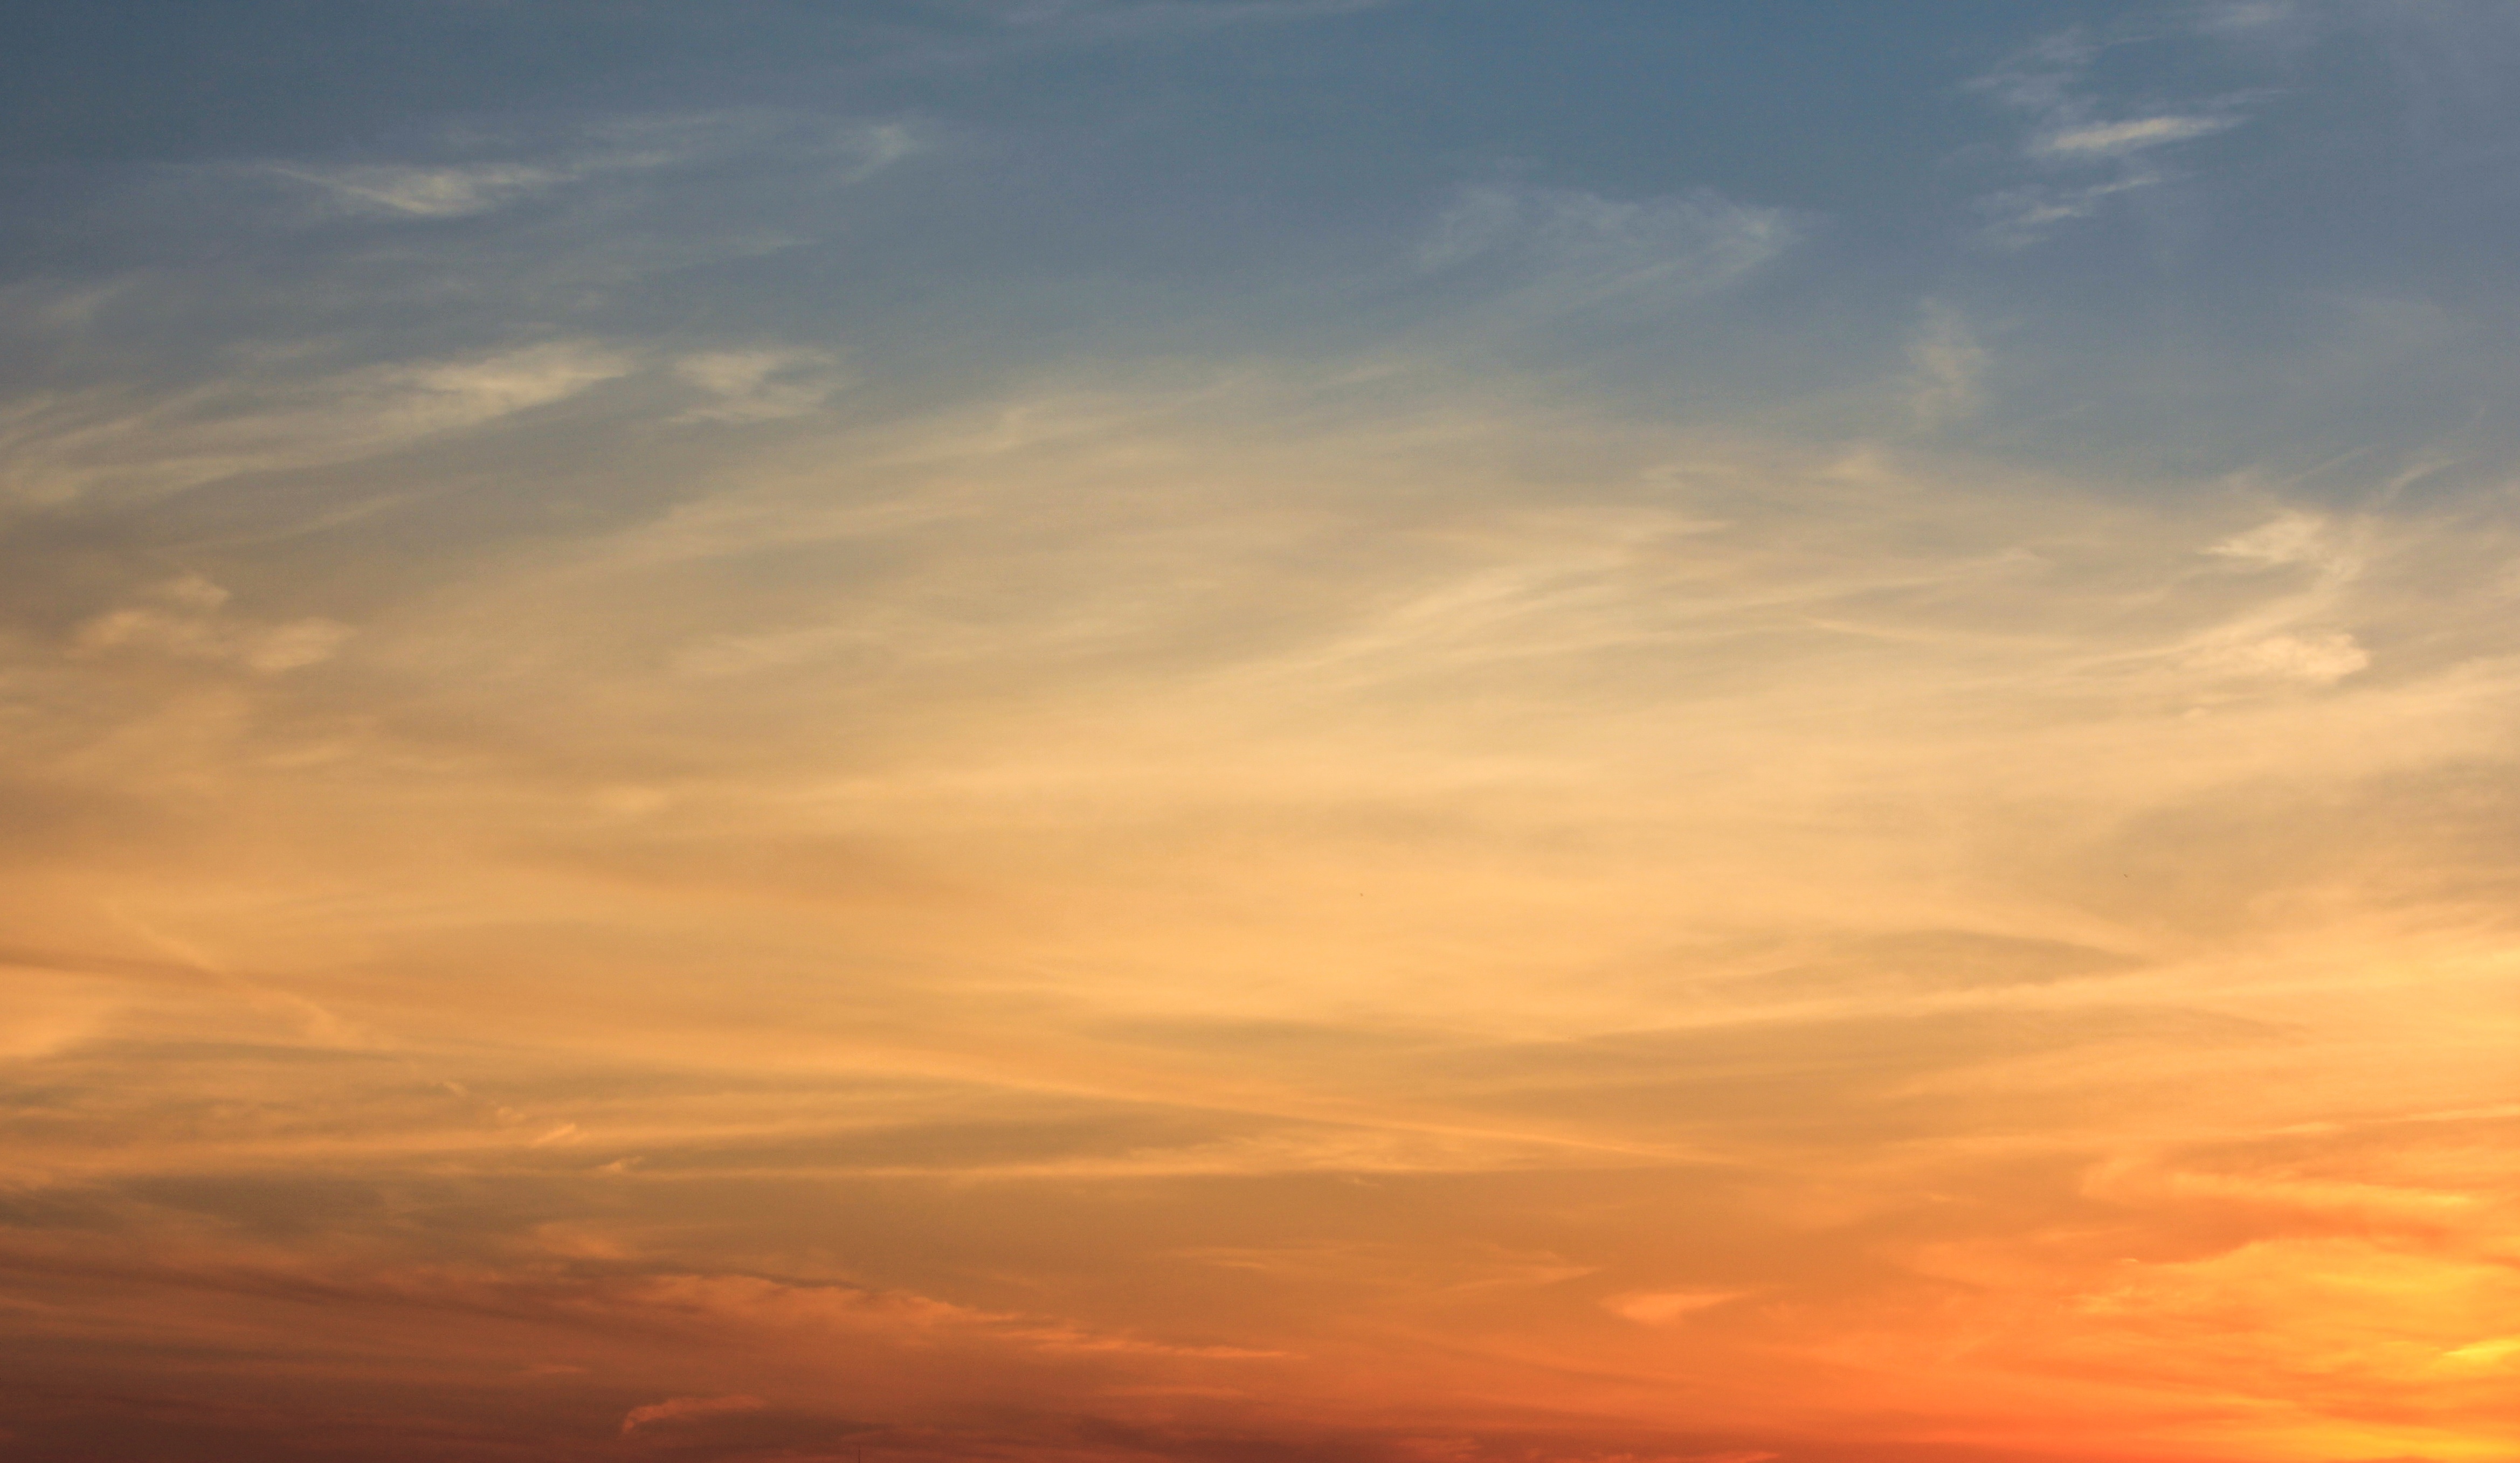
sea, horizon, cloud, sky, sunrise, sunset, field, prairie, sunlight, morning, dawn, atmosphere, dusk, evening, cumulus, plain, afterglow, atmosphere of earth, red sky at morning